Josse van der Baren

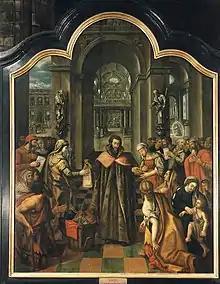
The St Ivo Triptych, central panel

Josse van der Baren mainly painted religious altarpieces on panel. His work is preserved in and near Leuven, including in Leuven's St Peter's Church, the Park Abbey in Heverlee and the St Laurentius Church in Veltem. At the time, many Flemish artists such as Michiel Coxie and Frans Floris painted in an Italianizing style and van der Baren's work was clearly influenced by this movement.